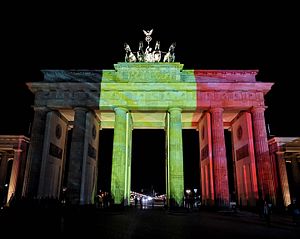
Terrorangrebene i Bruxelles i marts 2016 / Internationale reaktioner
Brandenburger Tor i Berlin oplyst i det belgiske flags farver i solidaritet med ofrene.
Terrorangrebene i Bruxelles i marts 2016 fandt sted 22. marts 2016, da tre bomber eksploderede i Belgiens hovedstad Bruxelles. To af dem var bomber udløst af selvmordsbombere i Brussels Airport og én i Bruxelles metrosystem ved Maelbeek/Maalbeek metrostation tæt ved EUs mange institutioner i byen. 32 civile personer og tre selvmordsbombere blev dræbt, og eksplosionerne sårede ca. 300 personer, heraf 62 alvorligt. De sårede og omkomne stammer fra mindst 40 lande.